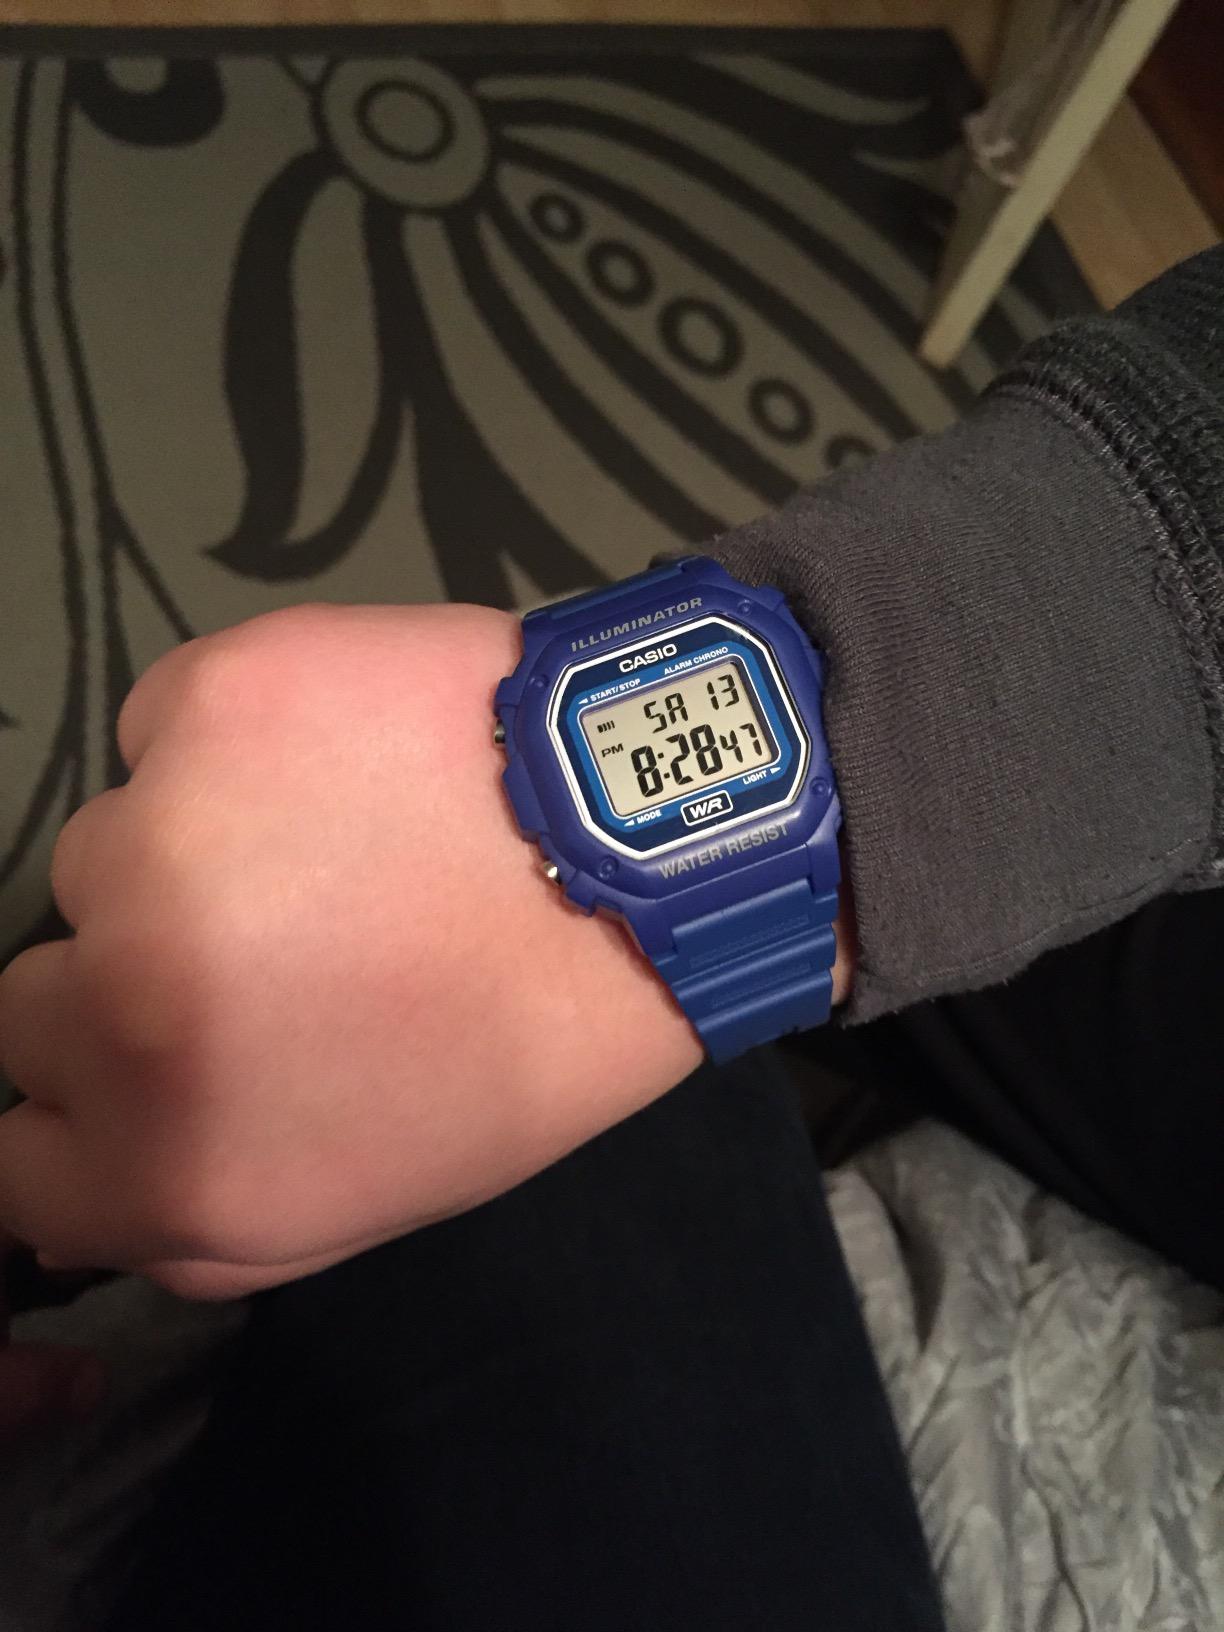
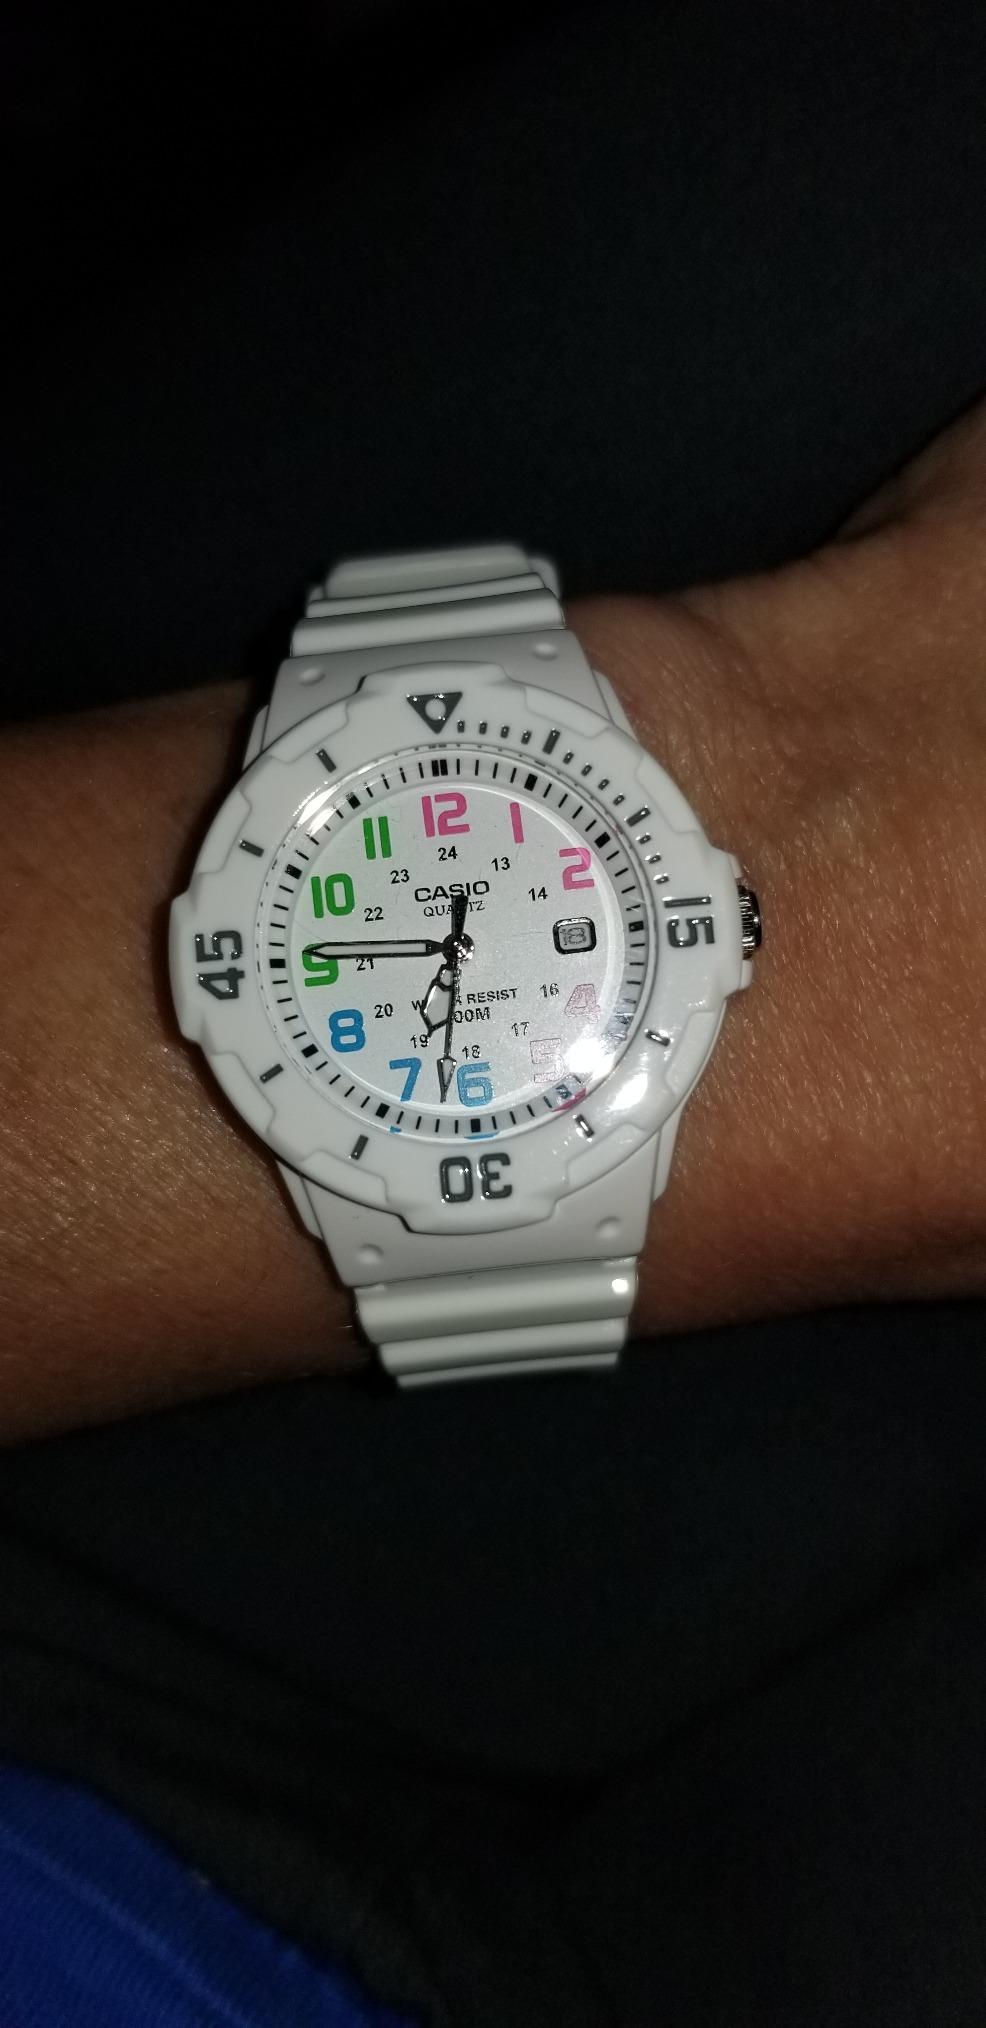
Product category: accessories_watch
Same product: no